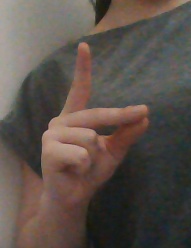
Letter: ta